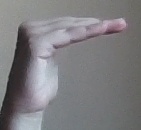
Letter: haa